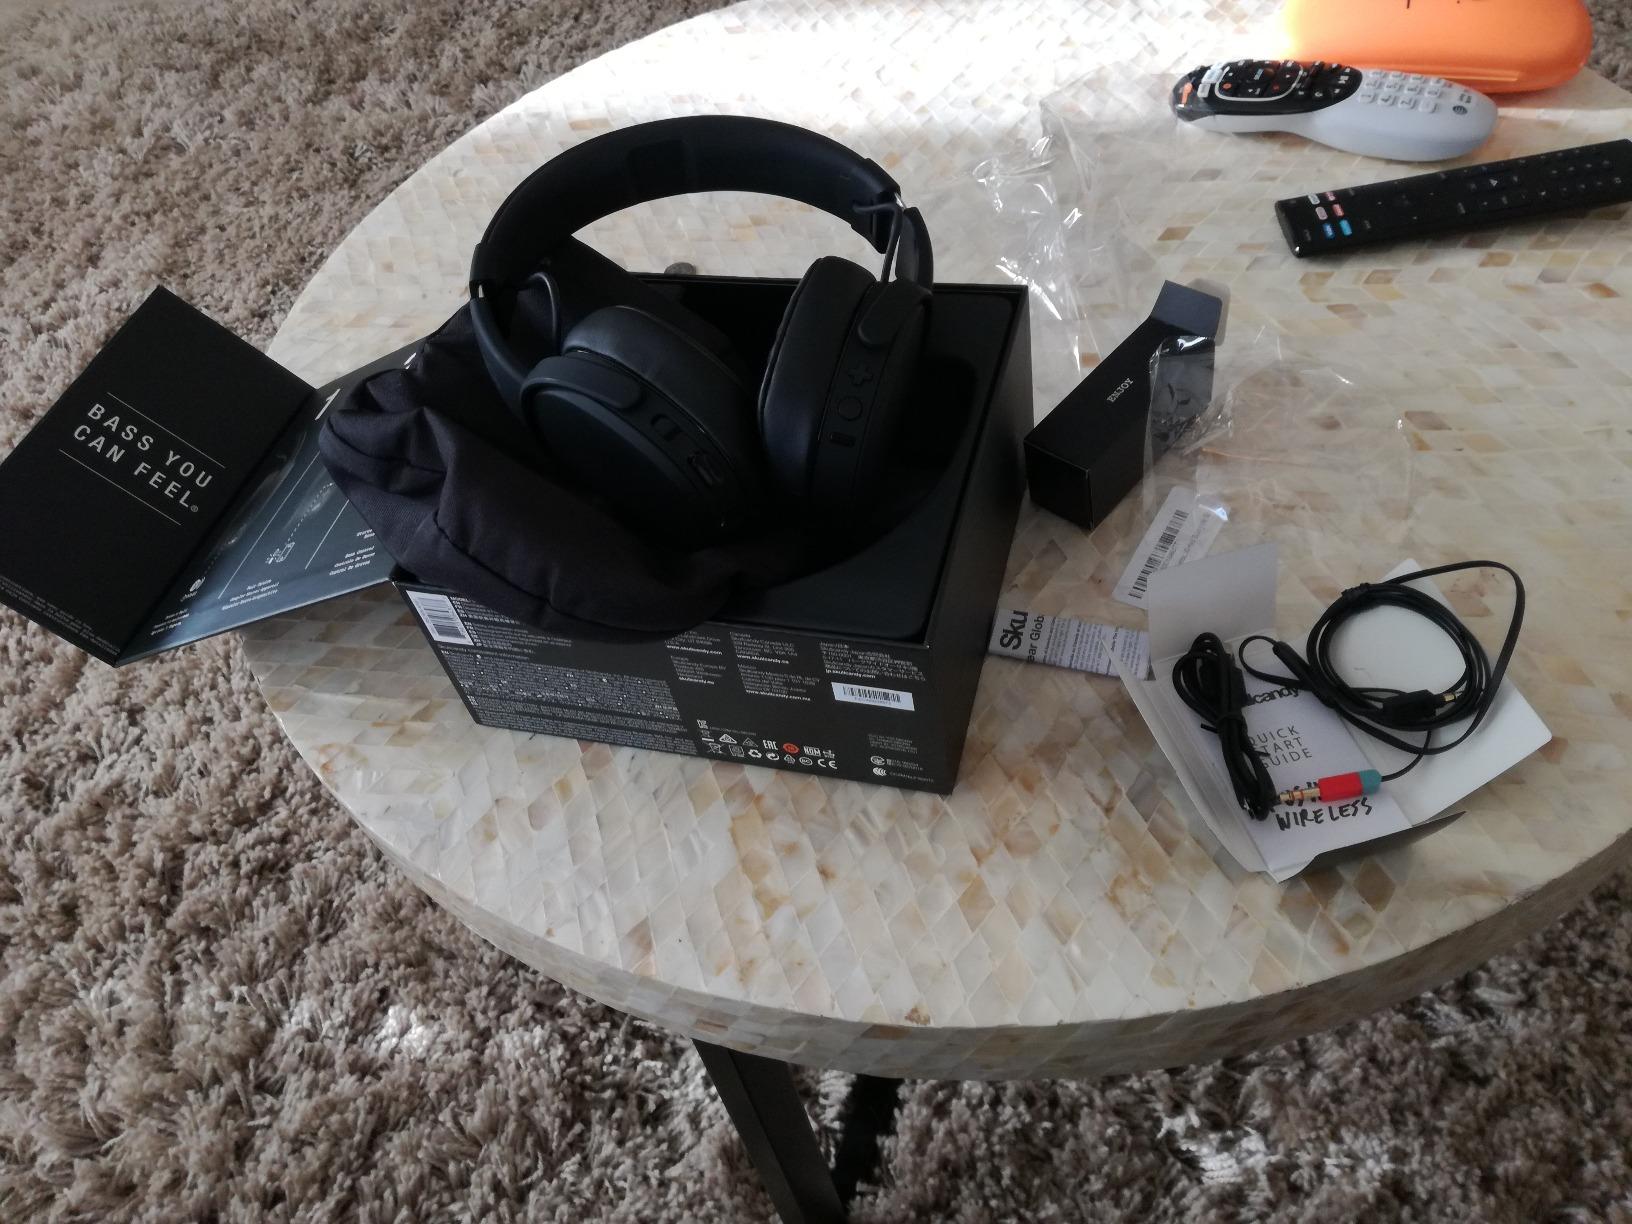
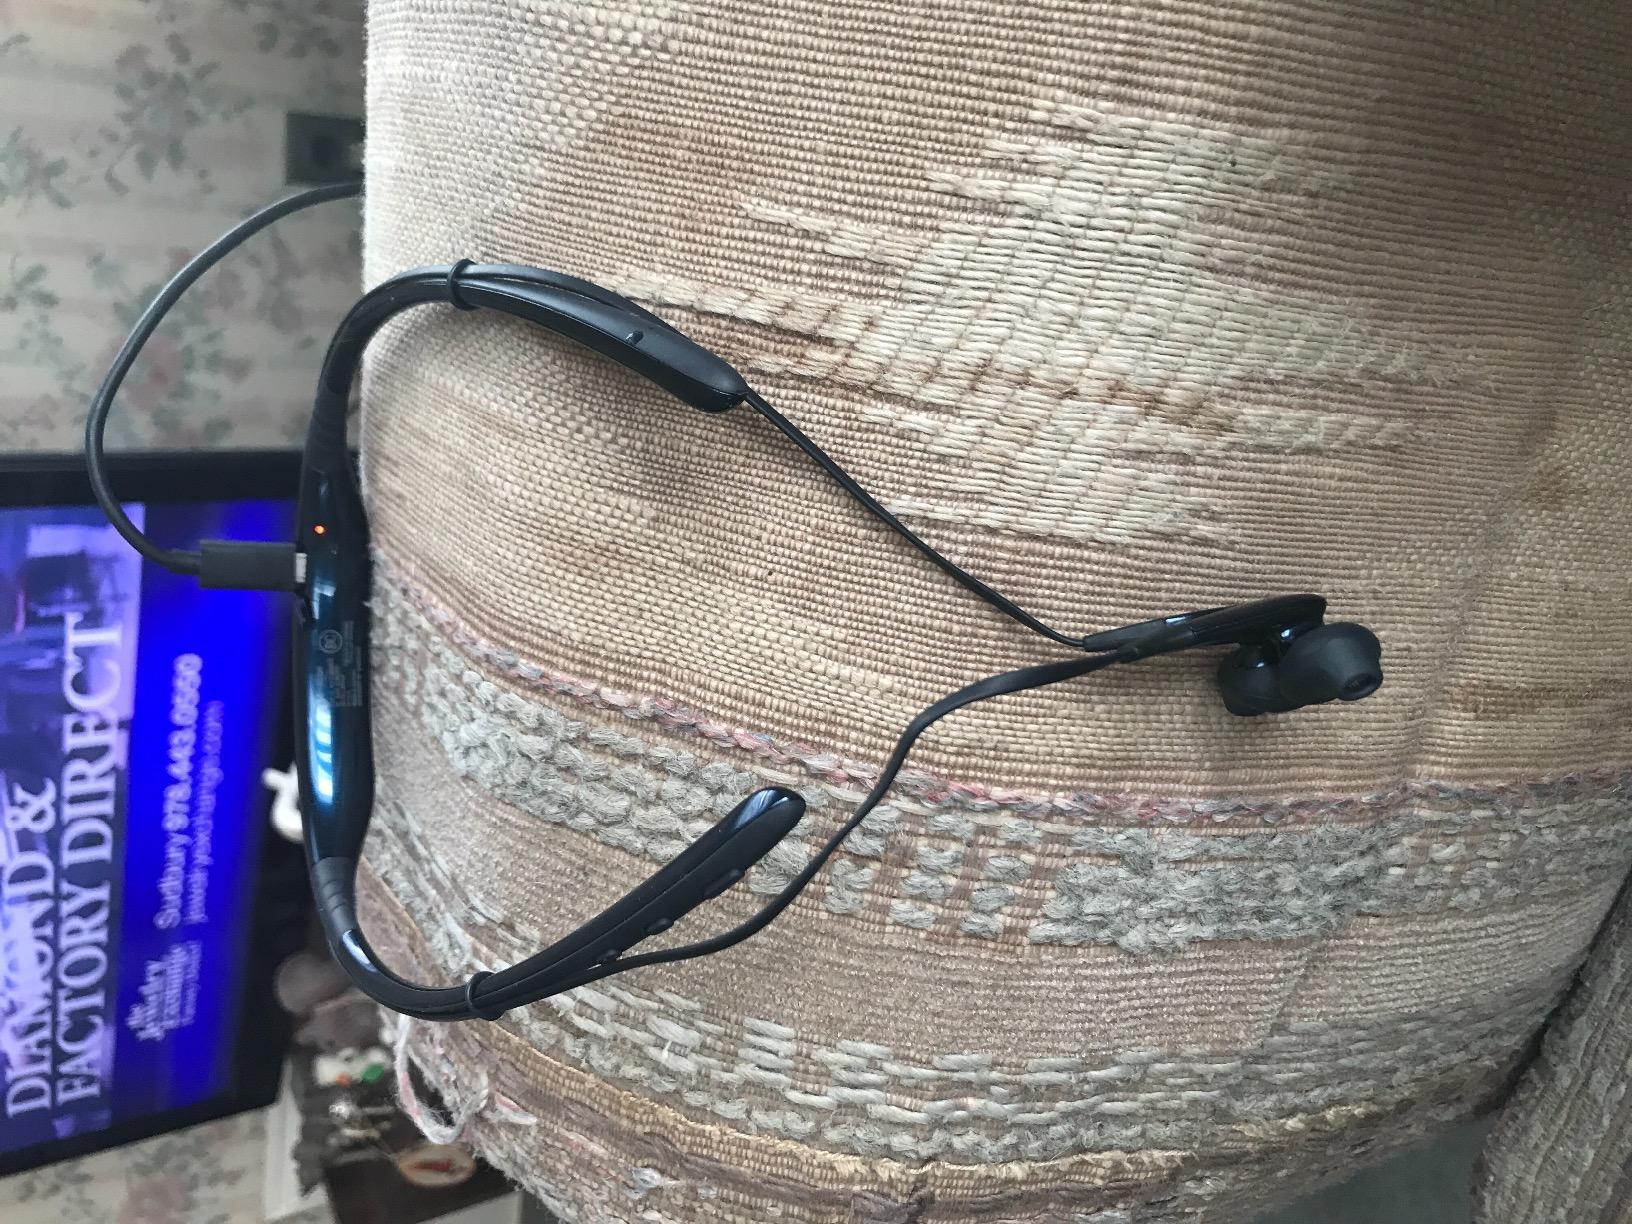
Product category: headphones
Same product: no